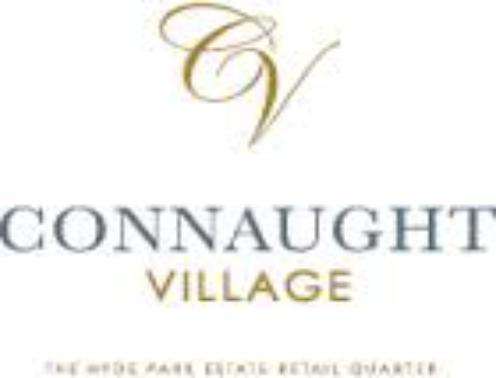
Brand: Connaught
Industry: Others